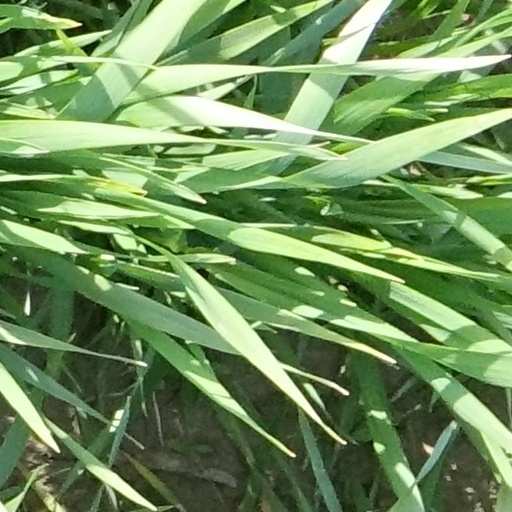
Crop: wheat